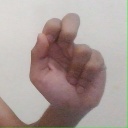
अक्षर: ढ